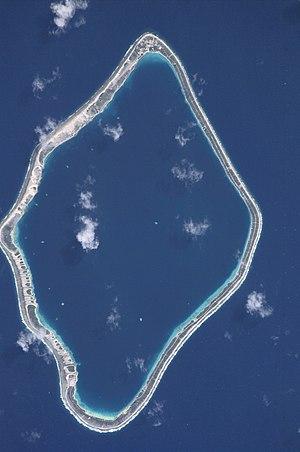
Tureia, également appelé Papa-kena, est un atoll situé dans l'archipel des Tuamotu en Polynésie française. Celui-ci est le chef-lieu de la commune de Tureia.